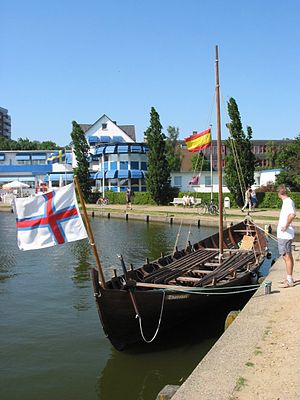
Færøbåd
Naddoddur fra Tvøroyri er en sjælden seksæringur. Her ses den på besøg i Slesvig, august 2004.
Færøbåden Naddoddur fra Tvøroyri i Slesvig 2004
Færøbåden nedstammer fra indkøbte norske joller, men blev senere bygget lokalt af indkøbte brædder og drivtømmer. Den har med tiden udviklet sig til en færøbåd med en konstruktion der er helt speciel og findes ikke andre steder i verden. Færøbåden bygges som en 4, 6 eller 8 mandsbåd, og den sidstnævnte regnes for den fineste. Tidligere blev bådene brugt til transport og fiskeri, men i dag anvendes de kun til kapsejlads.